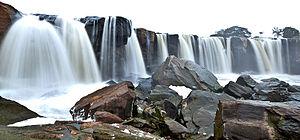
Le comté de Kiambu est un comté de l'ancienne province centrale du Kenya. Sa capitale est Kiambu et Thika sa plus ville la plus importante. Le comté est adjacent à la frontière nord du comté de Nairobi. Il compte 2 417 735 habitants.